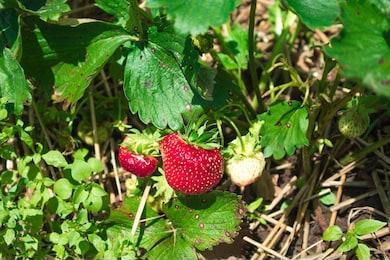
Label: Strawberry